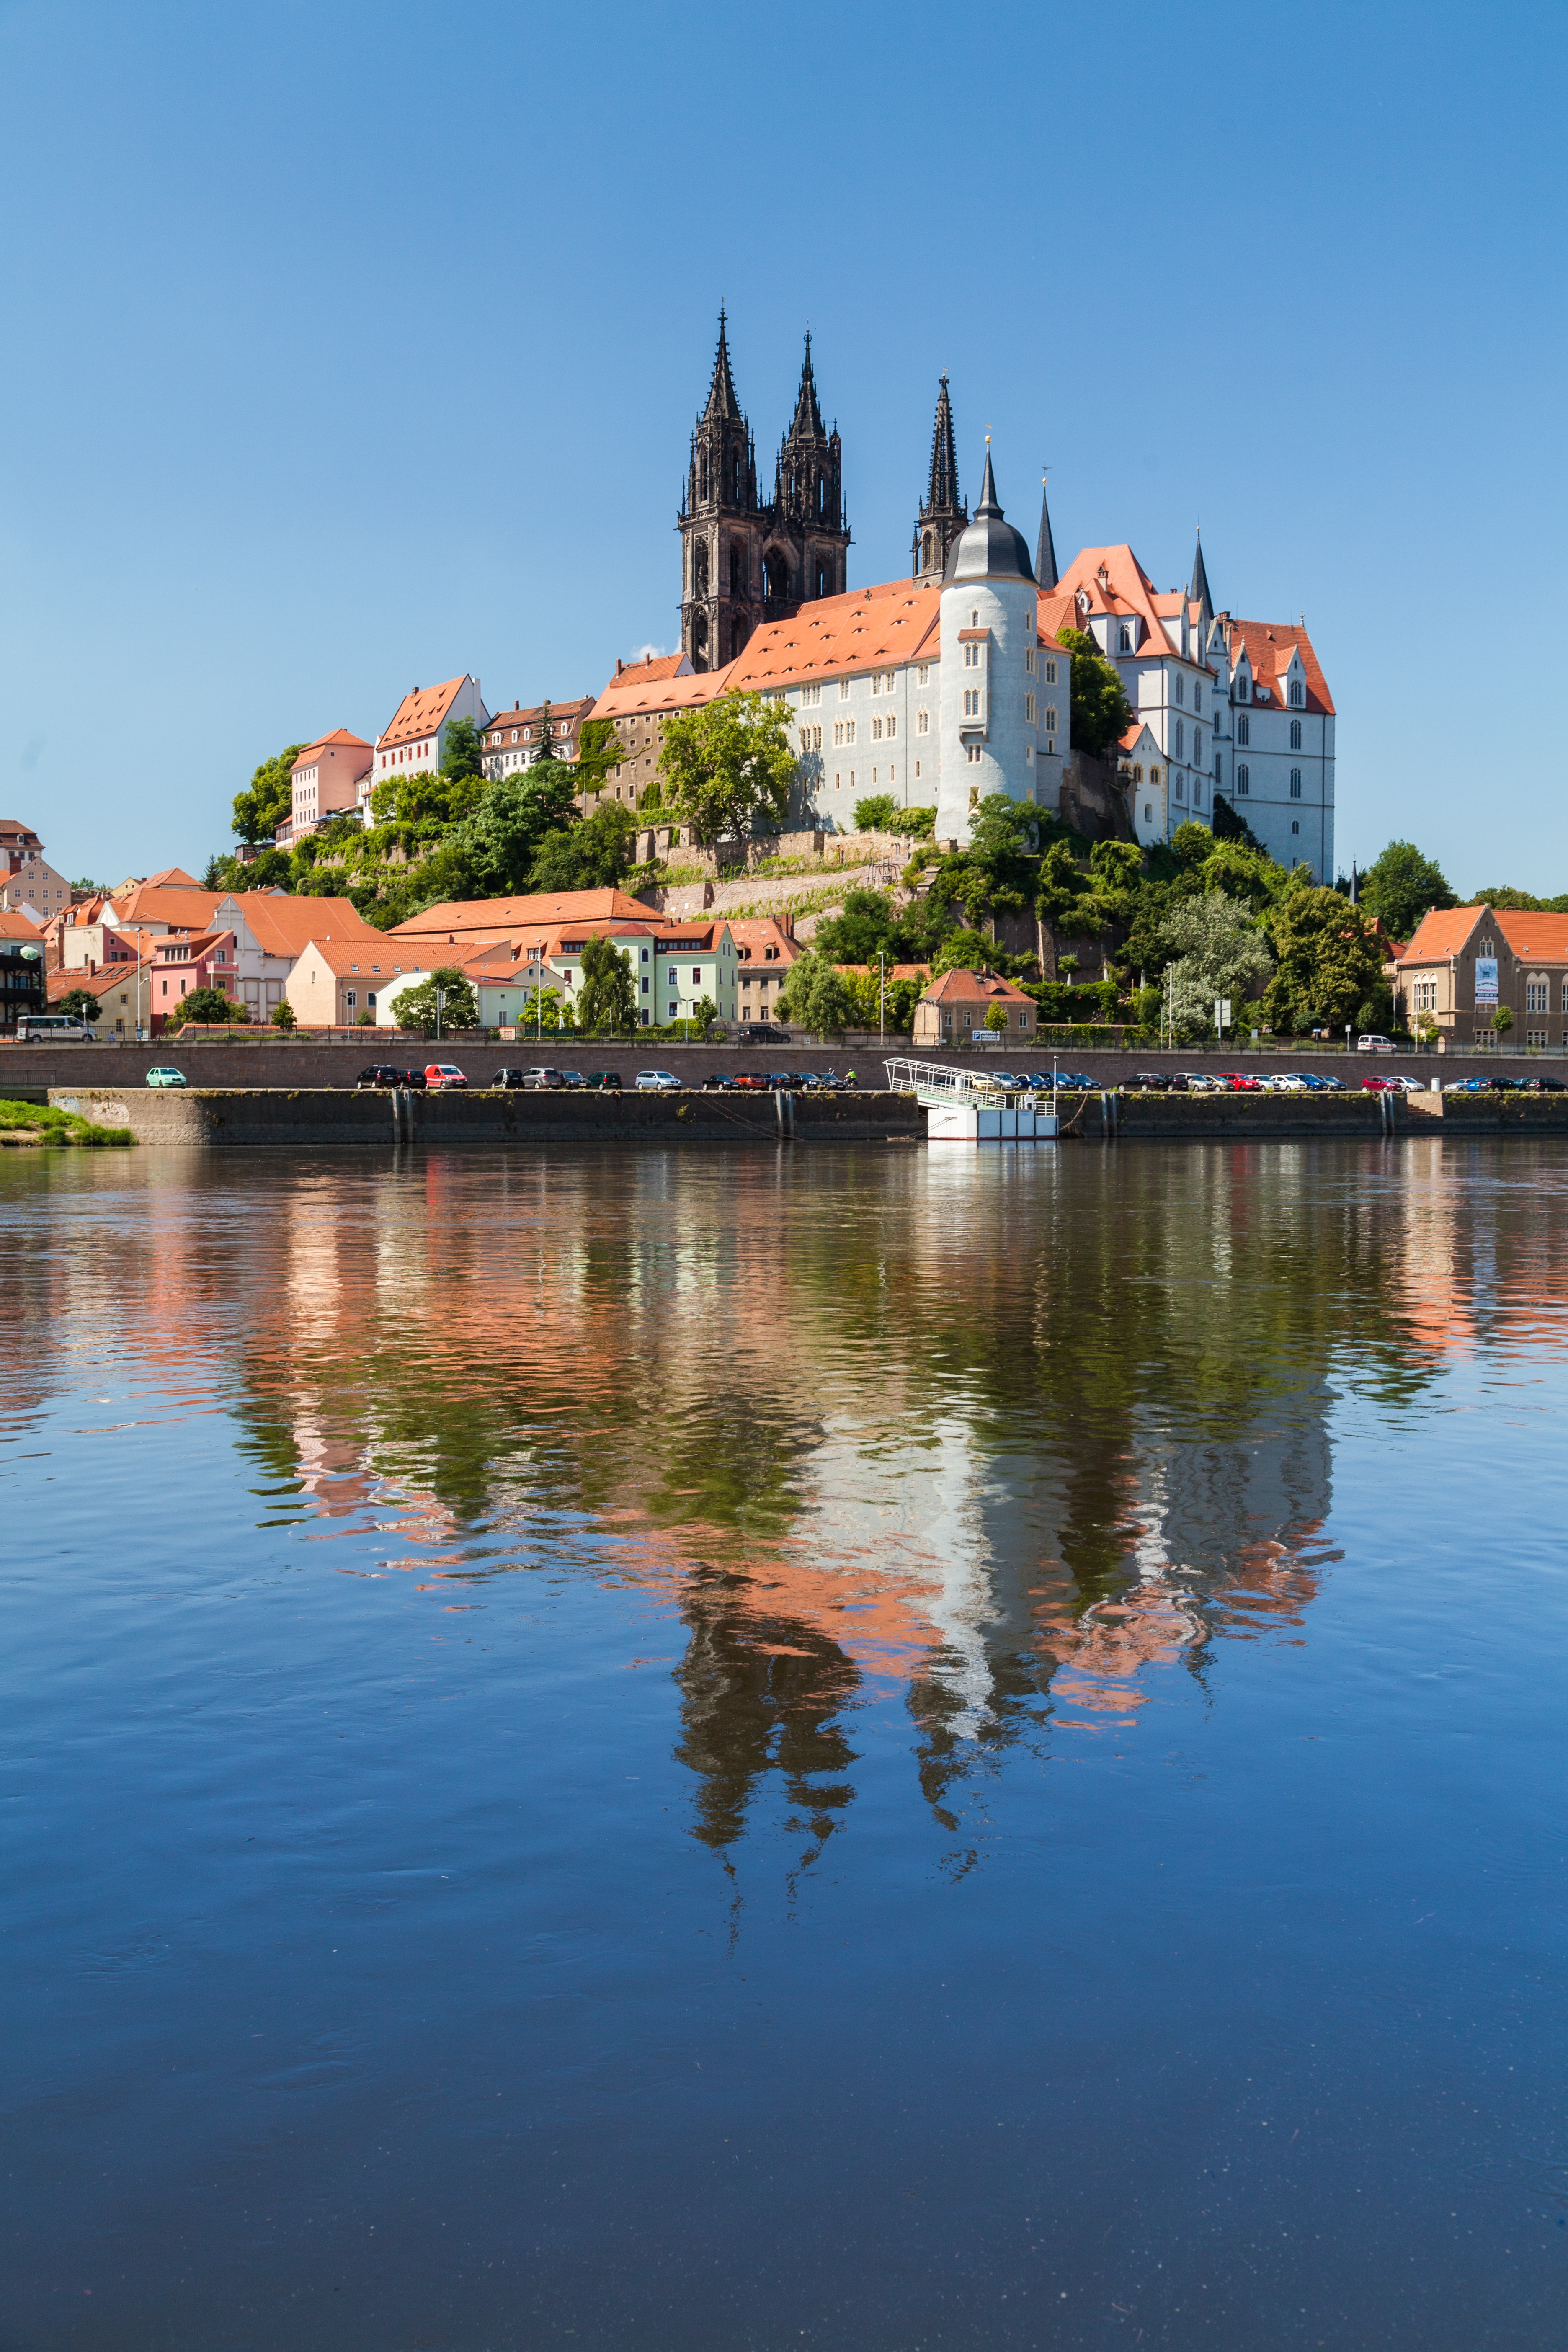
sea, coast, water, flower, lake, town, chateau, city, river, vacation, reflection, bay, castle, church, tourism, waterway, body of water, towers, germany, dom, elbe, saxony, mirroring, meissen, east germany, castle hill, elbe in mei en